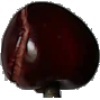
Label: cherry